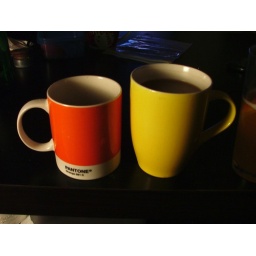
the last pantone orange mug in vancouver.